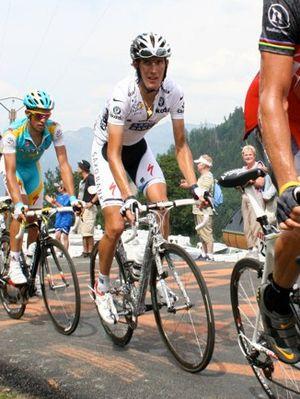
Andy Schleck, né le 10 juin 1985 à Luxembourg, est un coureur cycliste luxembourgeois, professionnel de 2005 à 2014, vainqueur du Tour de France 2010 et trois fois meilleur jeune du Tour de France. Il est le fils de l'ancien coureur Johny Schleck et le frère de Fränk Schleck, également coureur cycliste.
Le Tour de France 2010 est la 97ᵉ édition du Tour de France cycliste. Il s'est déroulé du 3 au 25 juillet 2010.